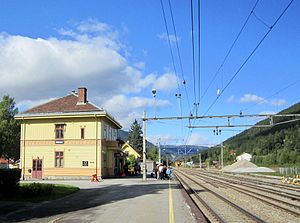
Nesbyen Station
Nesbyen Station er en jernbanestation på Bergensbanen, der ligger i byområdet Nesbyen i Nes kommune i Norge. Stationen består af nogle få spor, en perron og stationsbygning i gulmalet træ, der er opført efter tegninger af Paul Armin Due. Desuden er der en tømmerterminal. Stationen kan benyttes ved besøg i skisportsområdet Nesbyen alpinsenter.